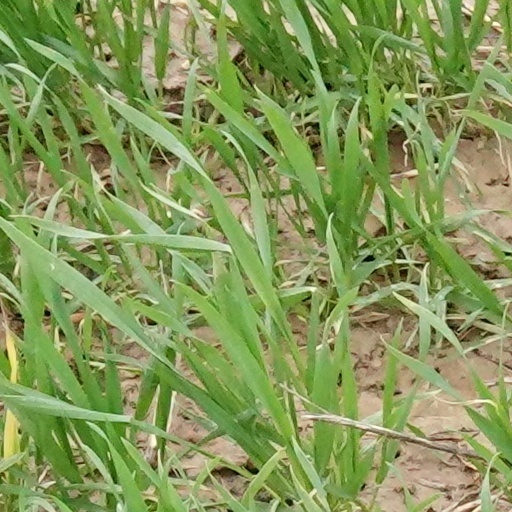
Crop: wheat